Puerto Rico

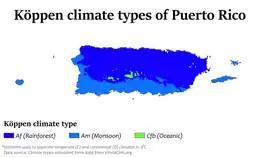
Köppen climate types in Puerto Rico indicating that the island primarily has rainforest and monsoon climate types

Puerto Rico consists of the main island of Puerto Rico and various smaller islands, including Vieques, Culebra, Mona, Desecheo, and Caja de Muertos. Of these five, only Culebra and Vieques are inhabited year-round. Mona, which has played a key role in maritime history, is uninhabited most of the year except for employees of the Puerto Rico Department of Natural Resources. There are many other even smaller islets, like Monito, located near Mona, and Isla de Cabras and La Isleta de San Juan, both located on the San Juan Bay. The latter is the only inhabited islet with communities like Old San Juan and Puerta de Tierra, which are connected to the main island by bridges.